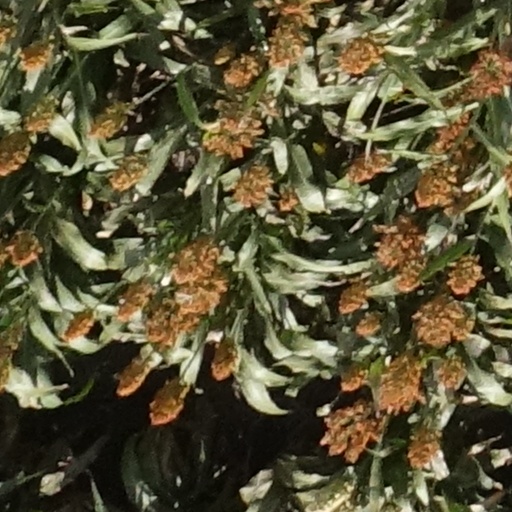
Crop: sorghum